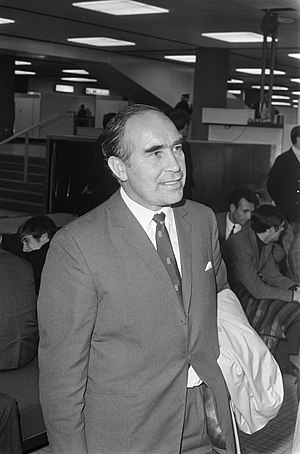
Alf Ramsey
Ramsey i 1966
Sir Alfred Ernest "Alf" Ramsey var en engelsk fodboldspiller og manager, bedst kendt for sine 11 år som manager for det engelske landshold, som han også selv repræsenterede som aktiv. Han førte englænderne til VM-guld i 1966, holdets hidtil eneste større internationale titel.